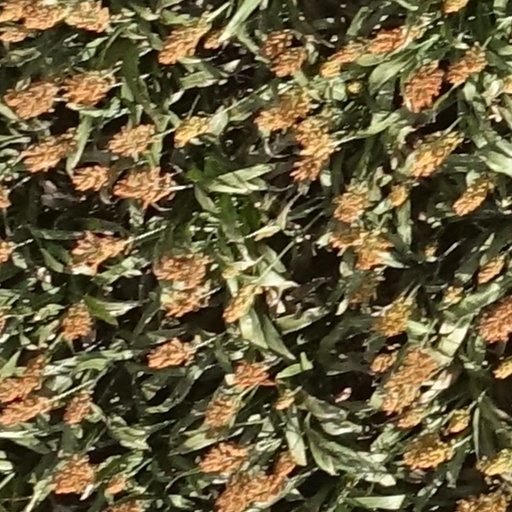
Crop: sorghum